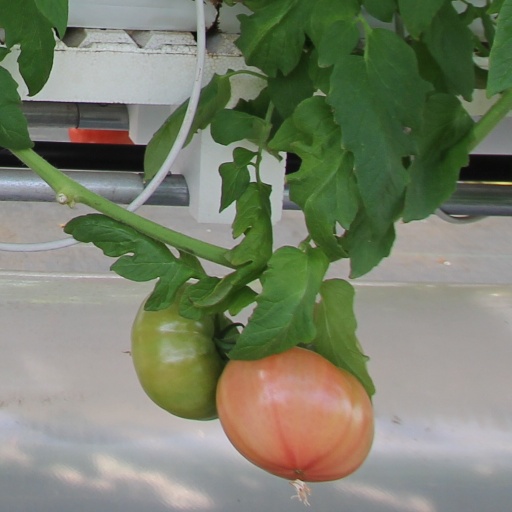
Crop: tomato